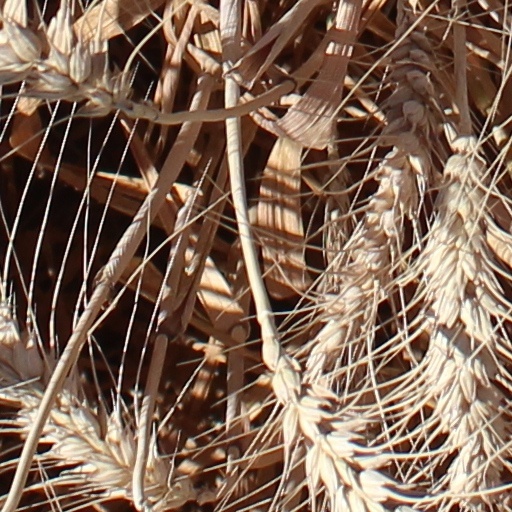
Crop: wheat